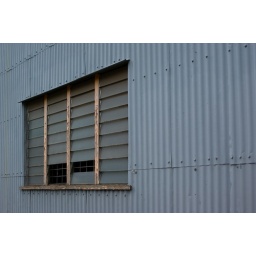
A window in a corrugated iron warehouse